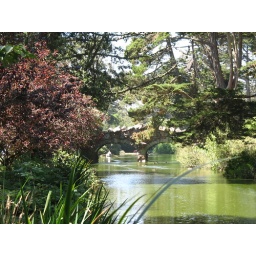
A sign on the bridge says it was erected in 1895.